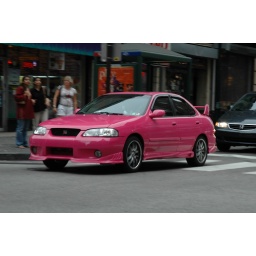
I saw this pink car on Chestnut Street in Philly late one afternoon. It just said &amp;quot;attytood.&amp;quot;